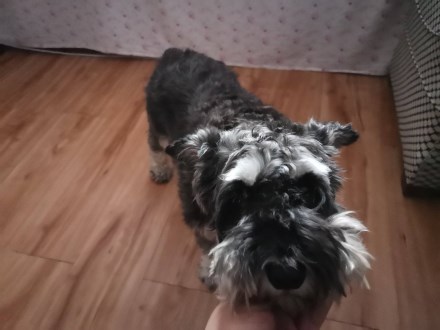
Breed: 2342-n000102-miniature_schnauzer